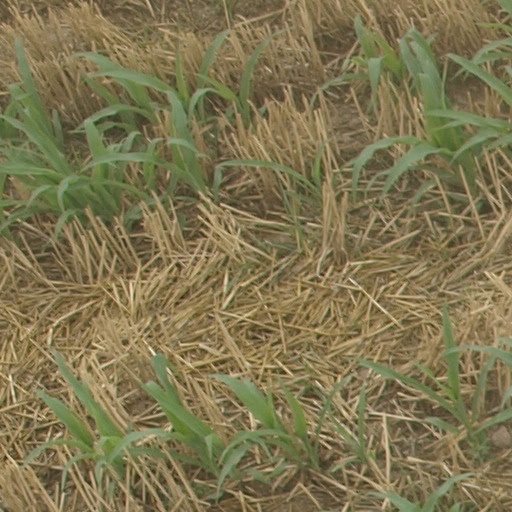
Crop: maize; corn